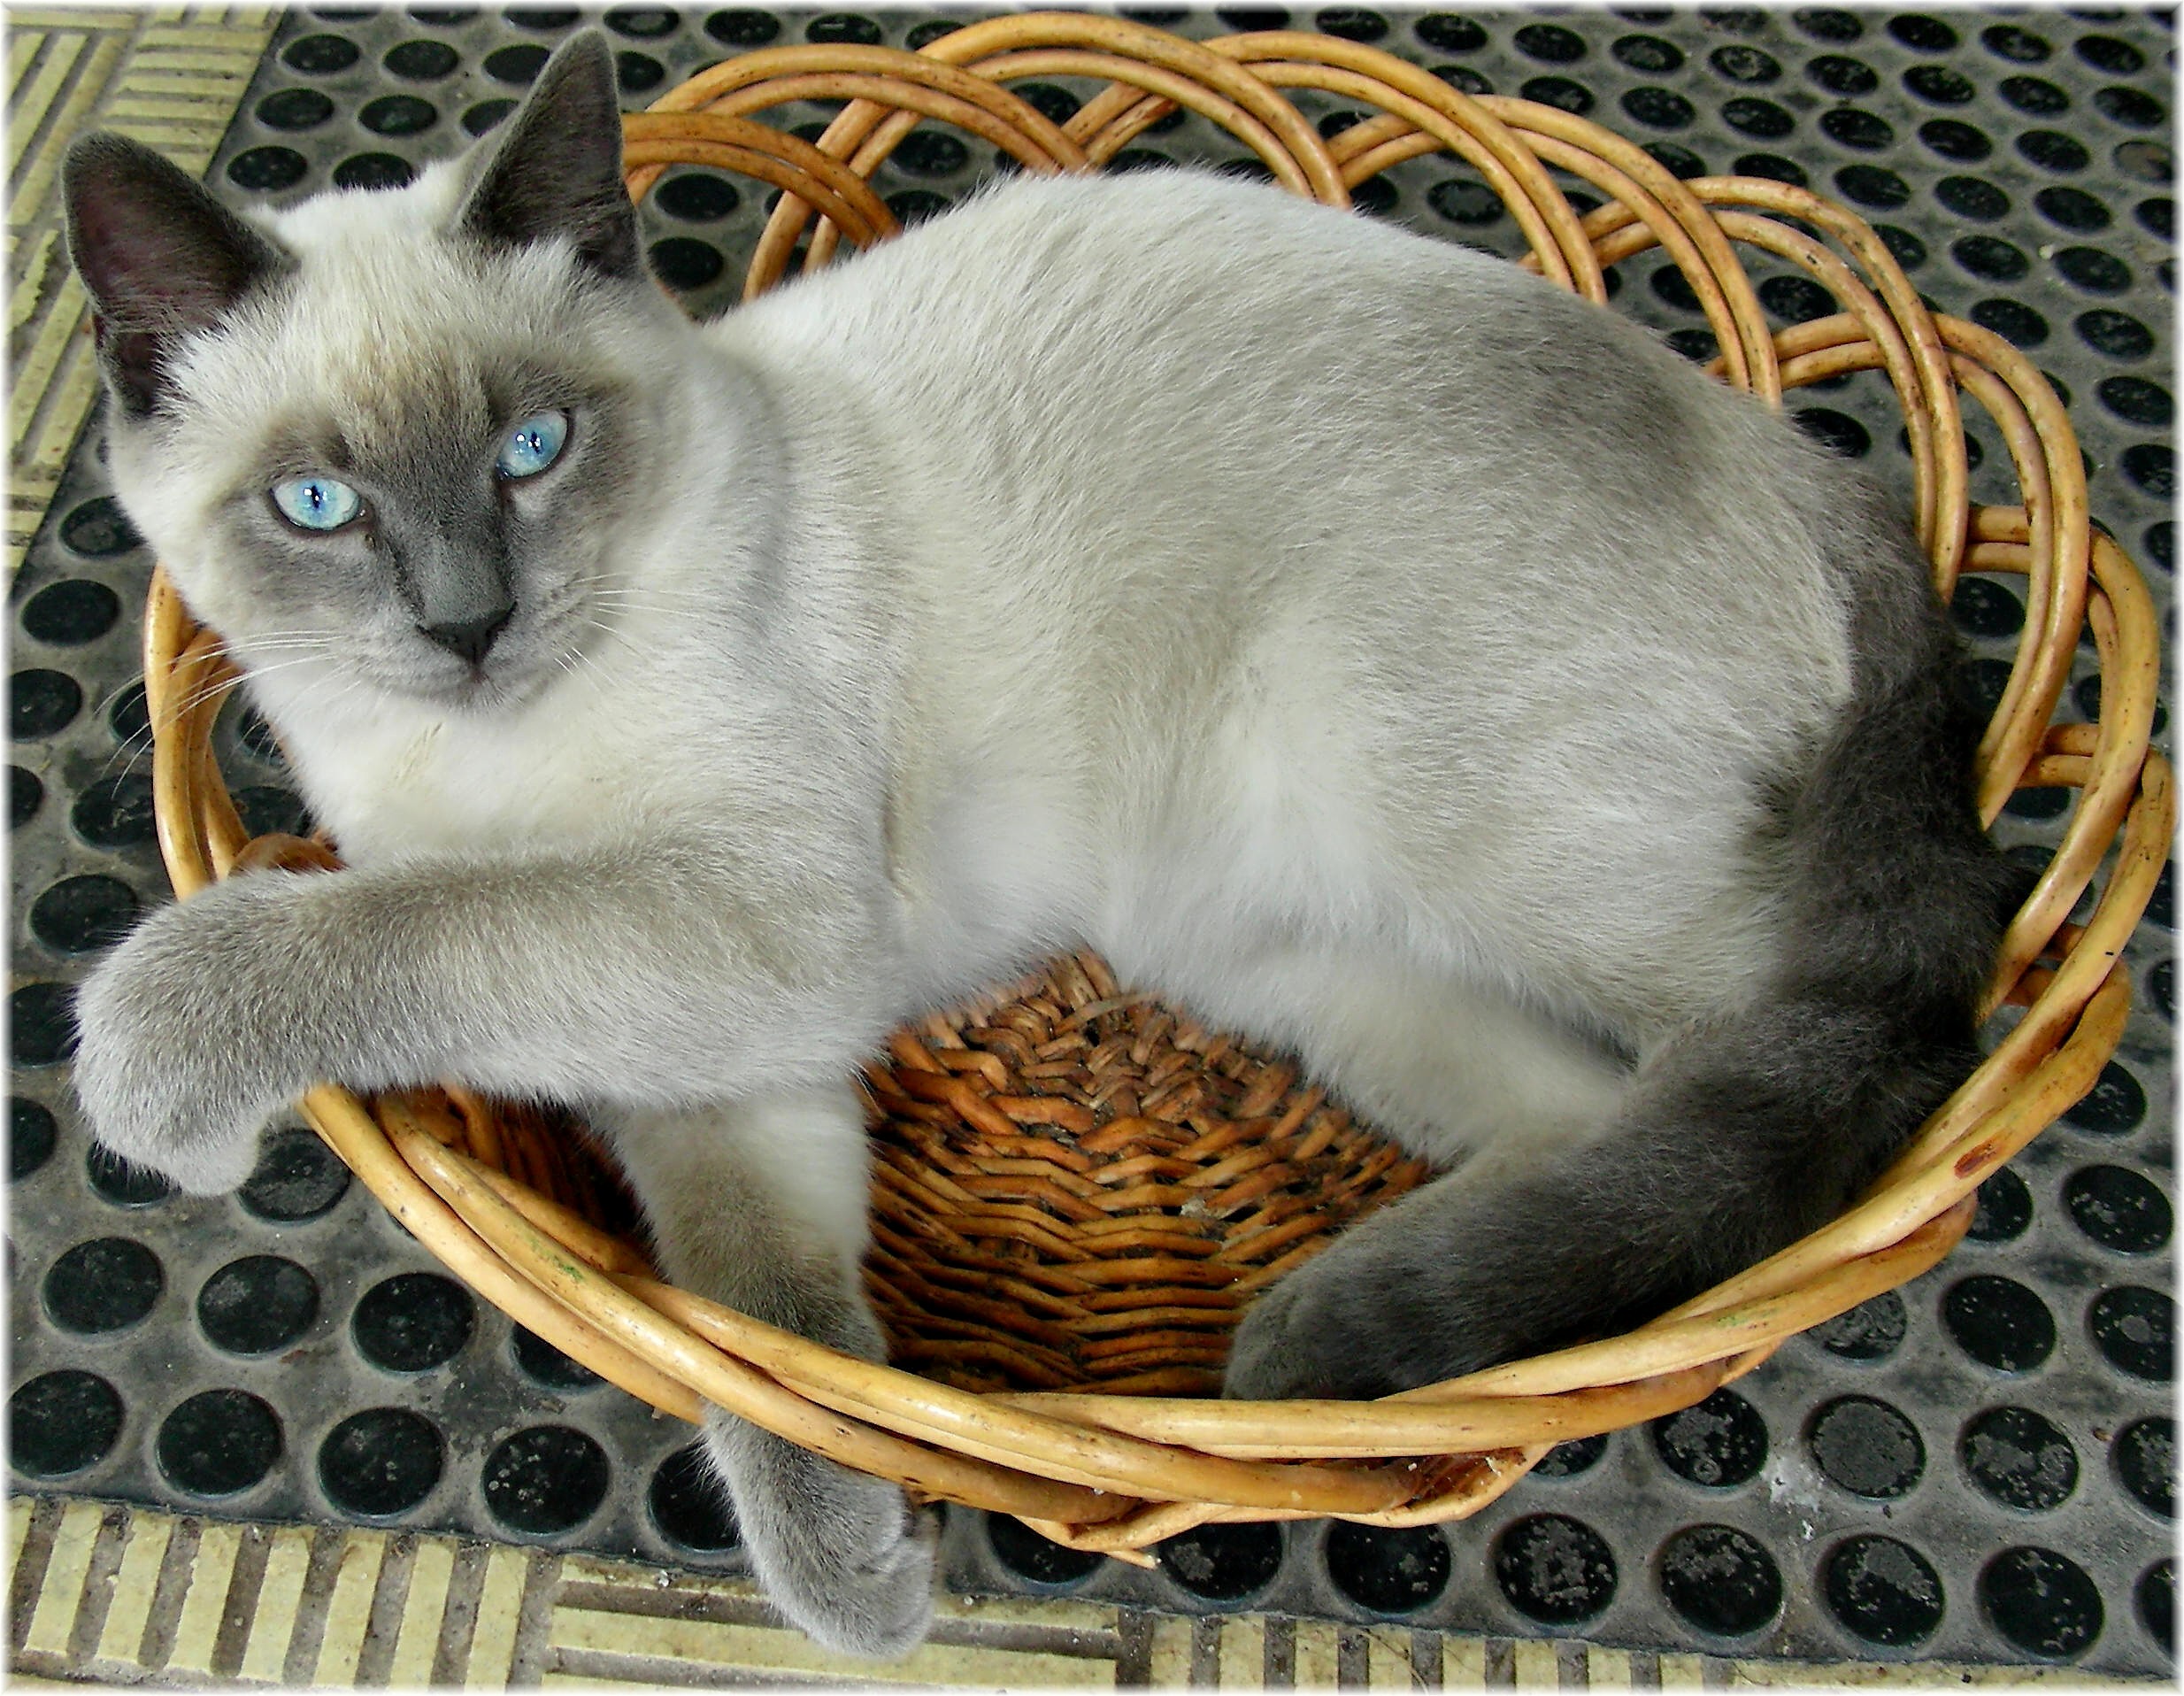
nature, cat, mammal, fauna, whiskers, vertebrate, naturaleza, natureza, natur, gatos, animales, european shorthair, small to medium sized cats, cat like mammal, domestic short haired cat